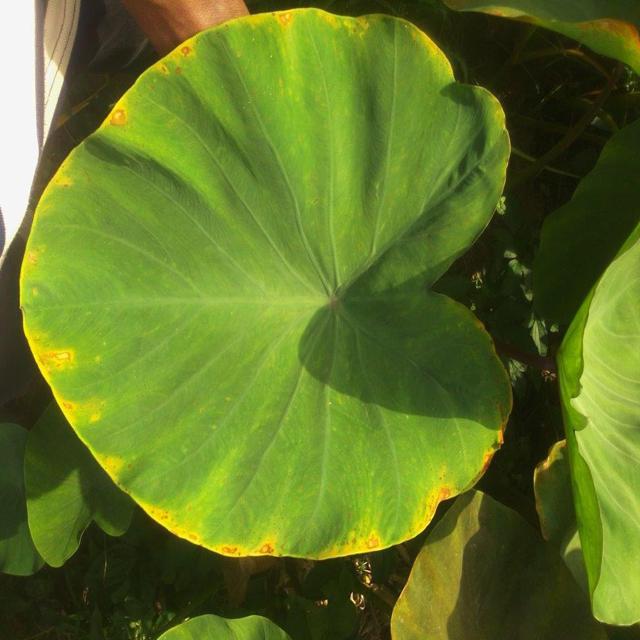
Label: Early_Blight